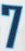
Number: 7